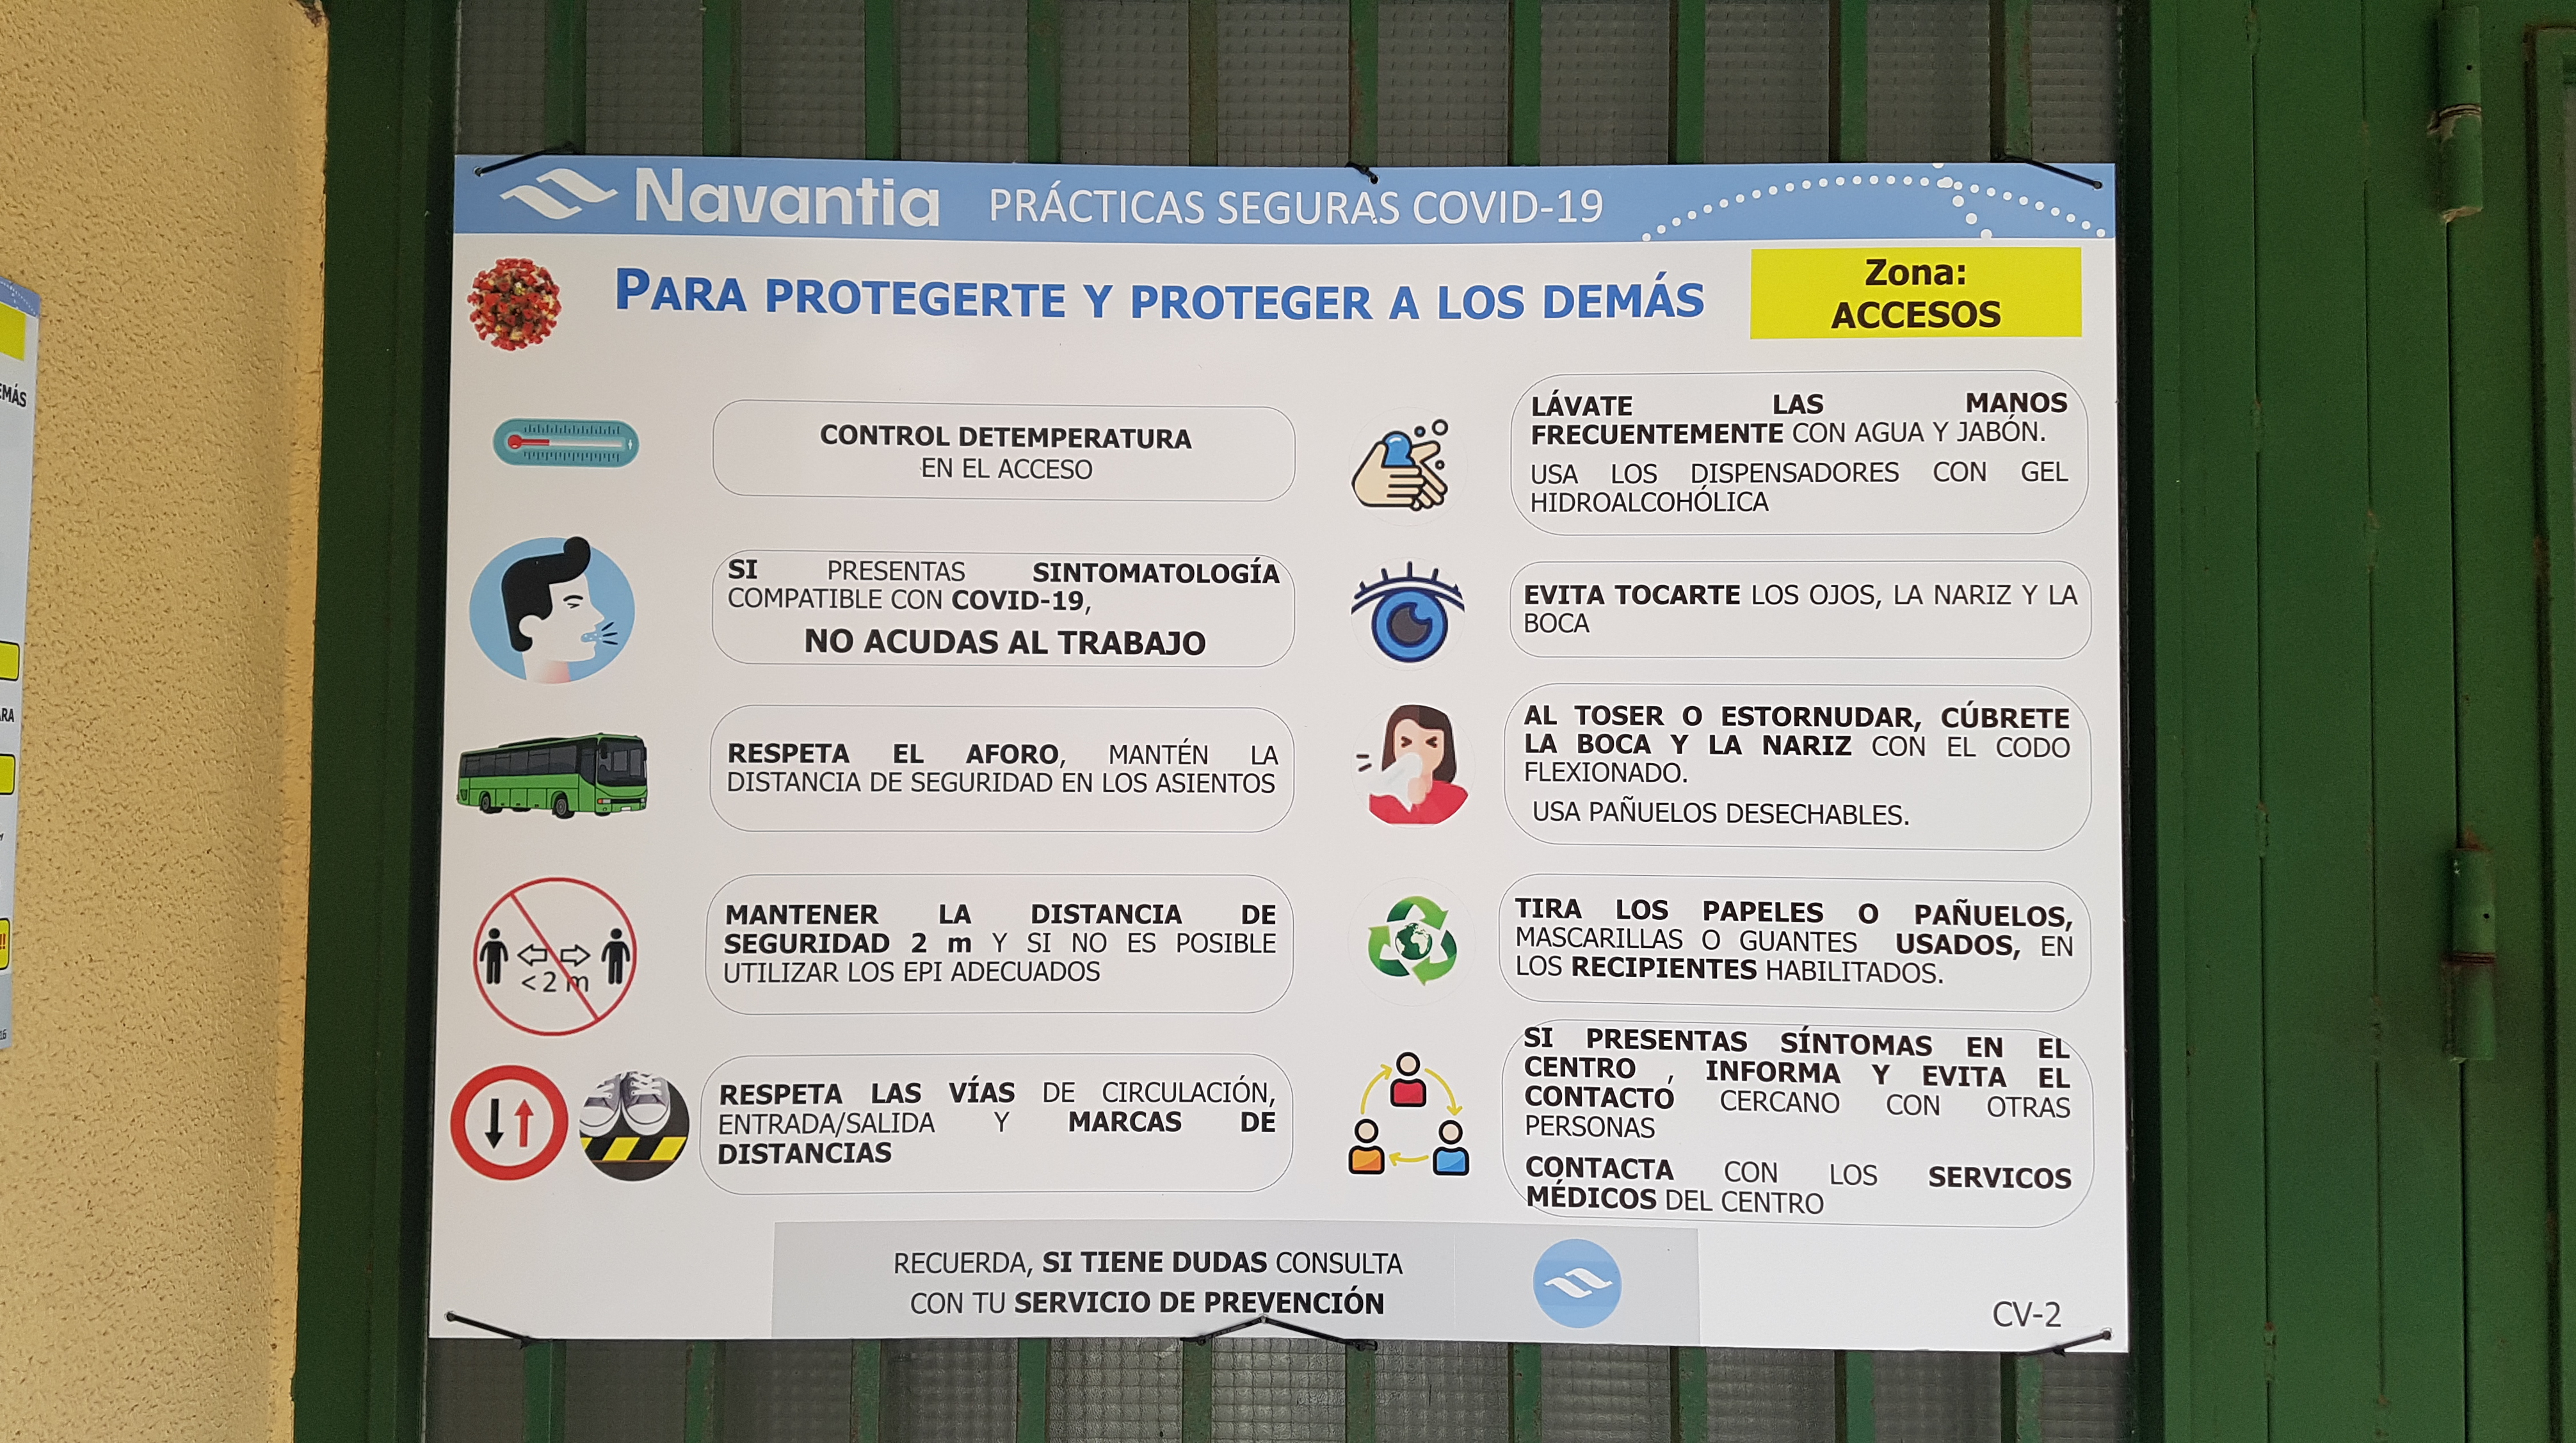
book, rectangle, font, technology, electronic device, signage, sign, display device, event, advertising, number, transport, multimedia